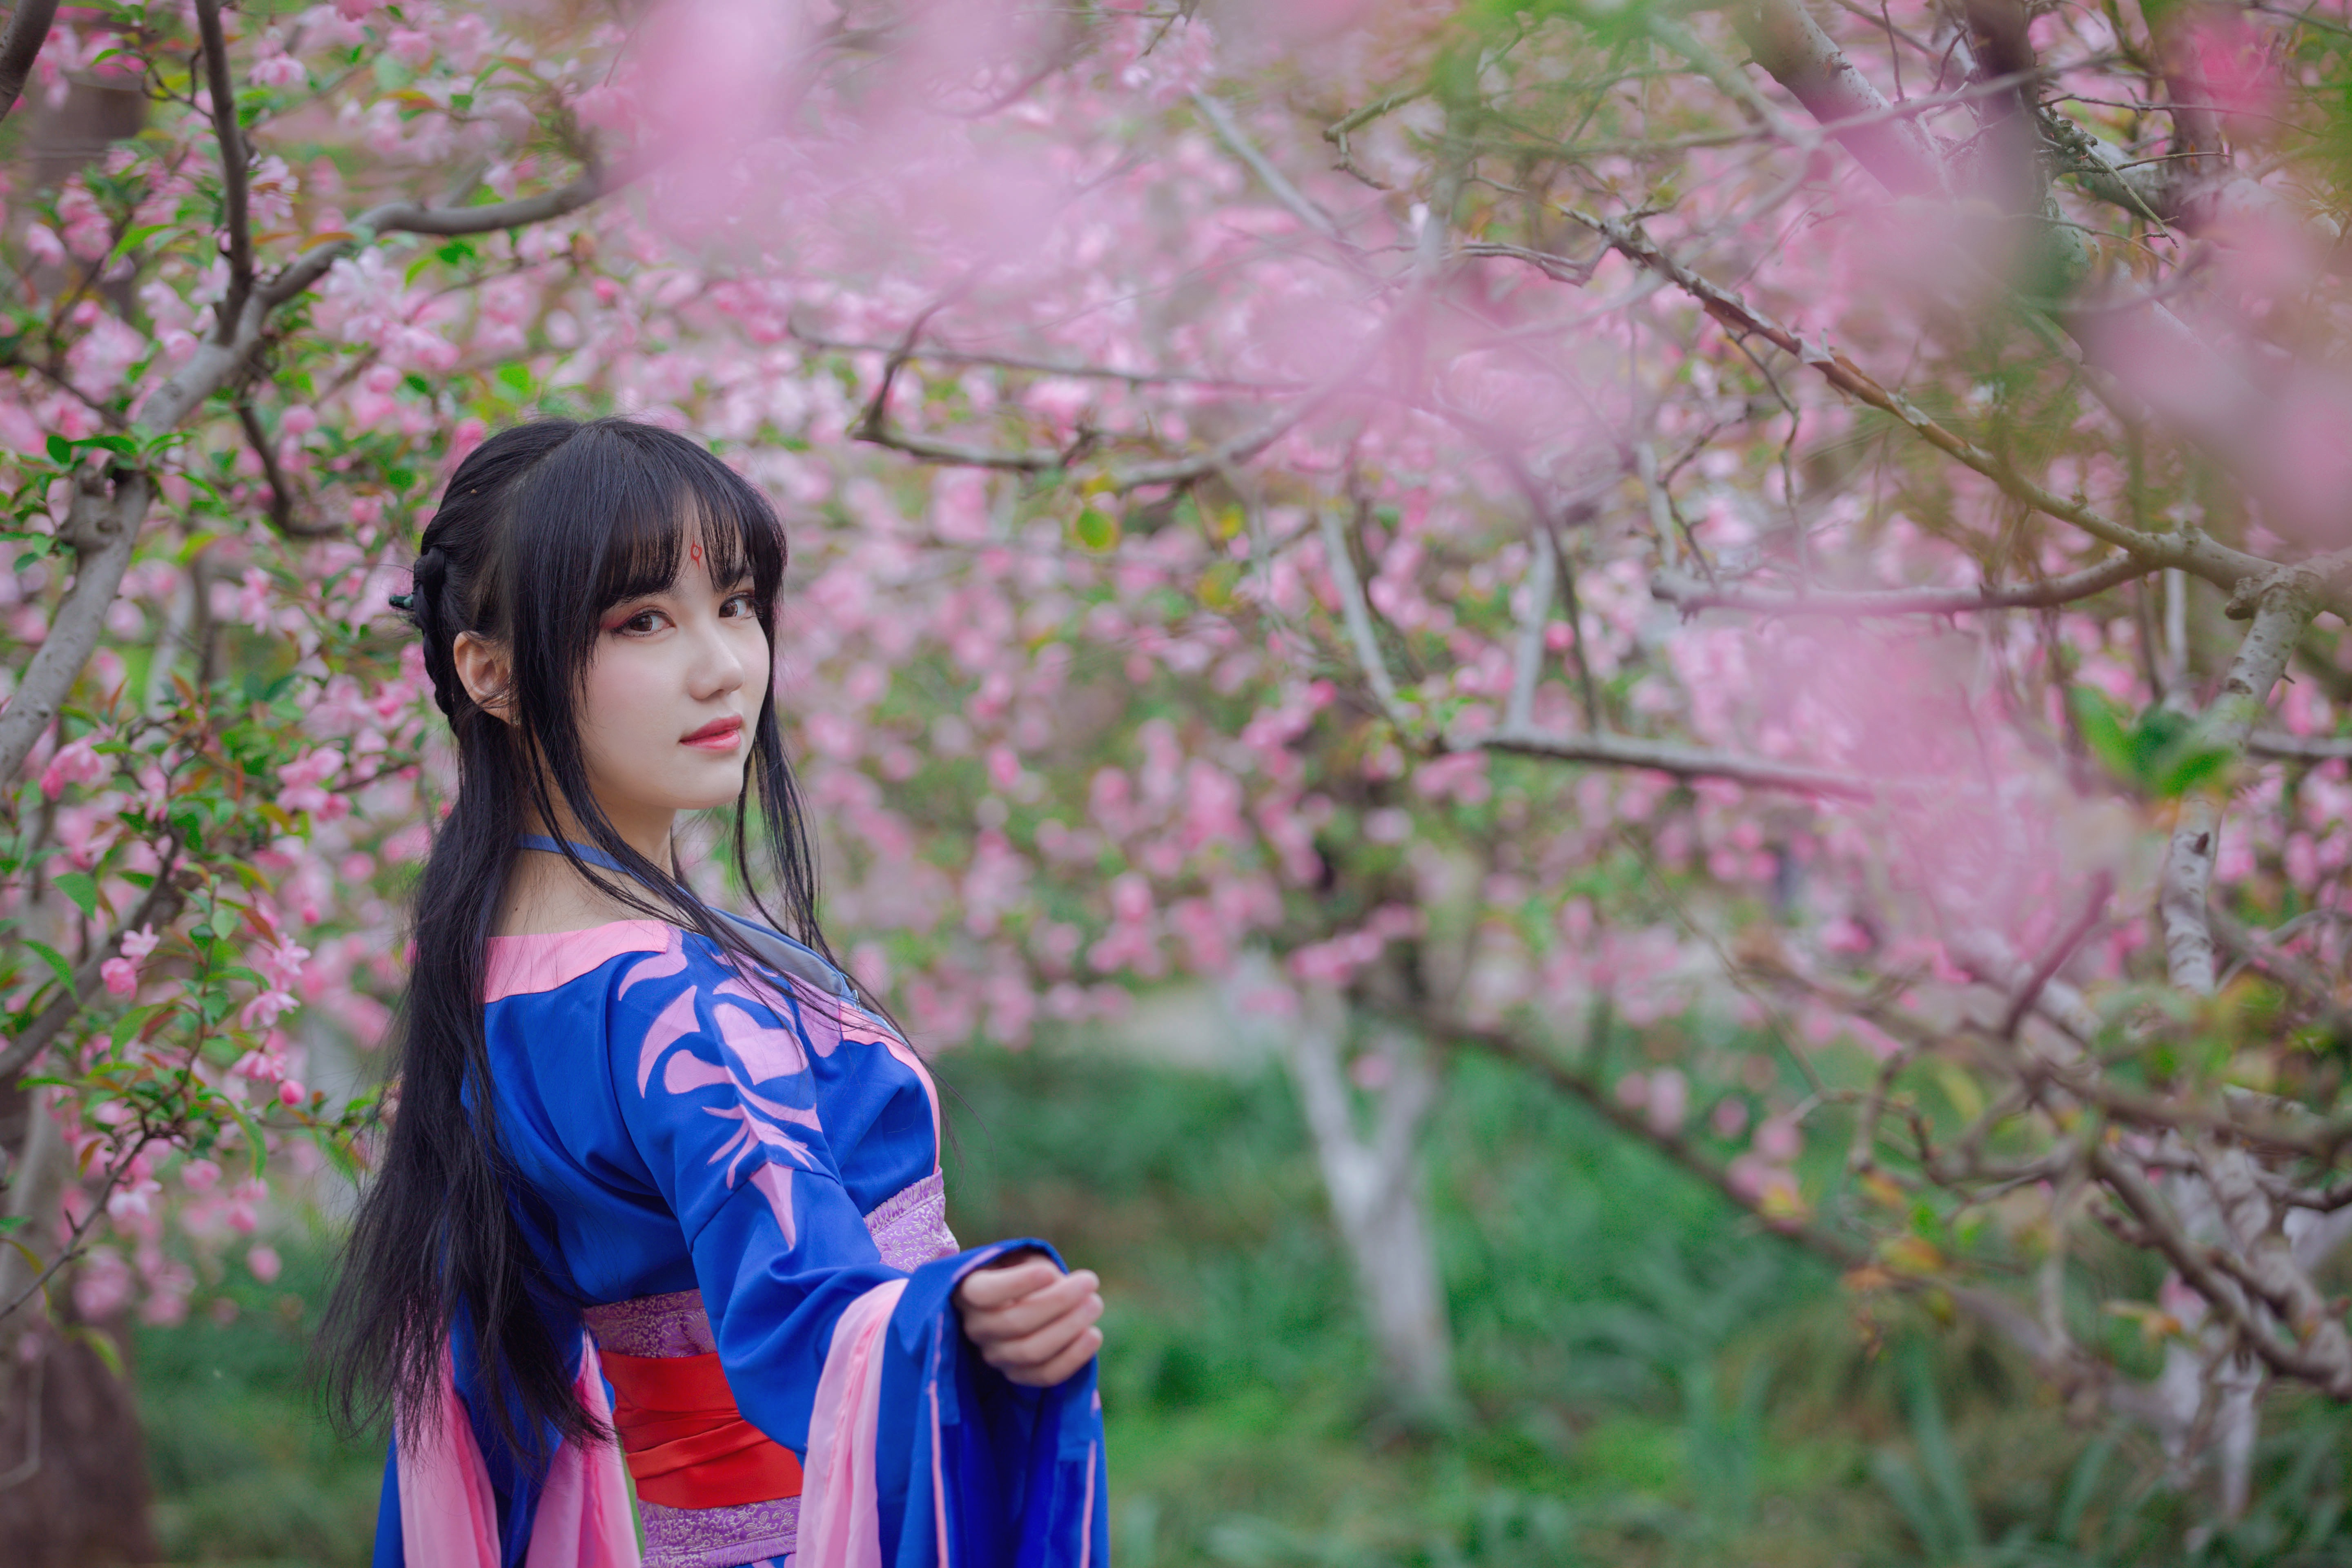
women, lady, model, person, photography, wallpaper, skin, flower, plant, photograph, botany, People in nature, branch, street fashion, pink, tree, happy, black hair, grass, beauty, blossom, leisure, electric blue, spring, waist, magenta, flowering plant, petal, hime cut, portrait photography, photo shoot, prunus